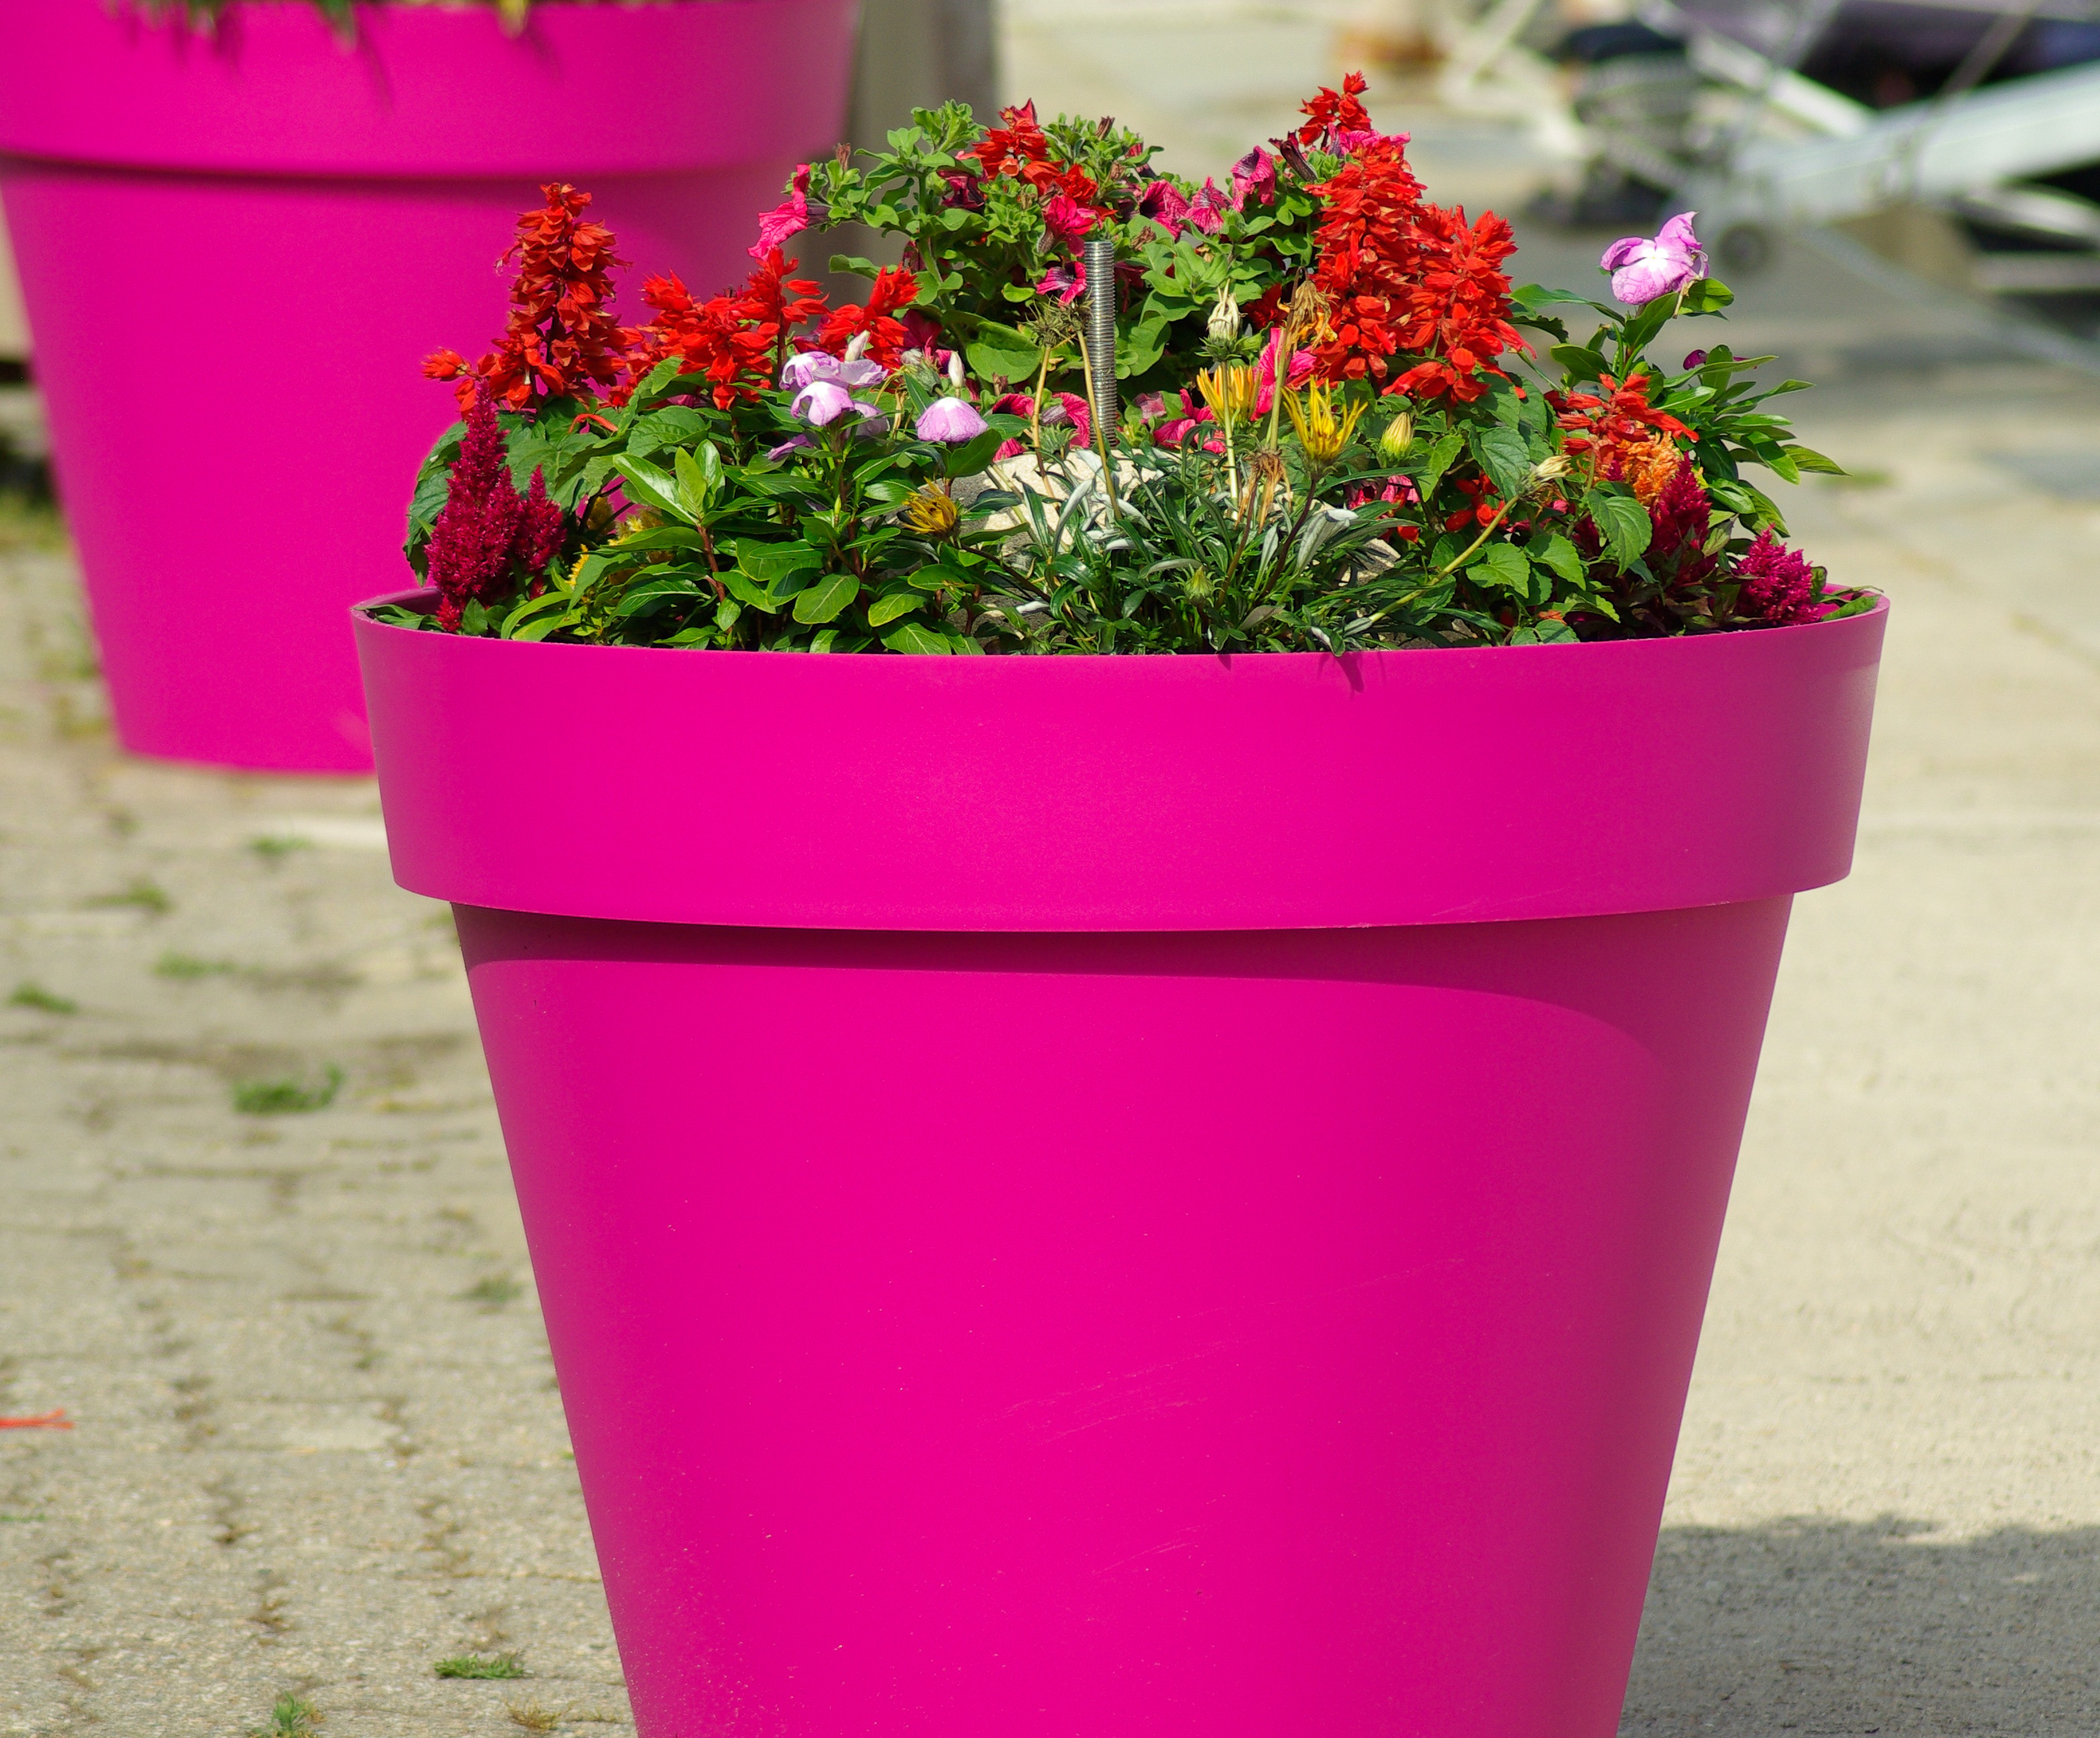
plant, flower, decoration, pink, flowers, flower pot, flowerpot, floristry, flowers in pots, man made object